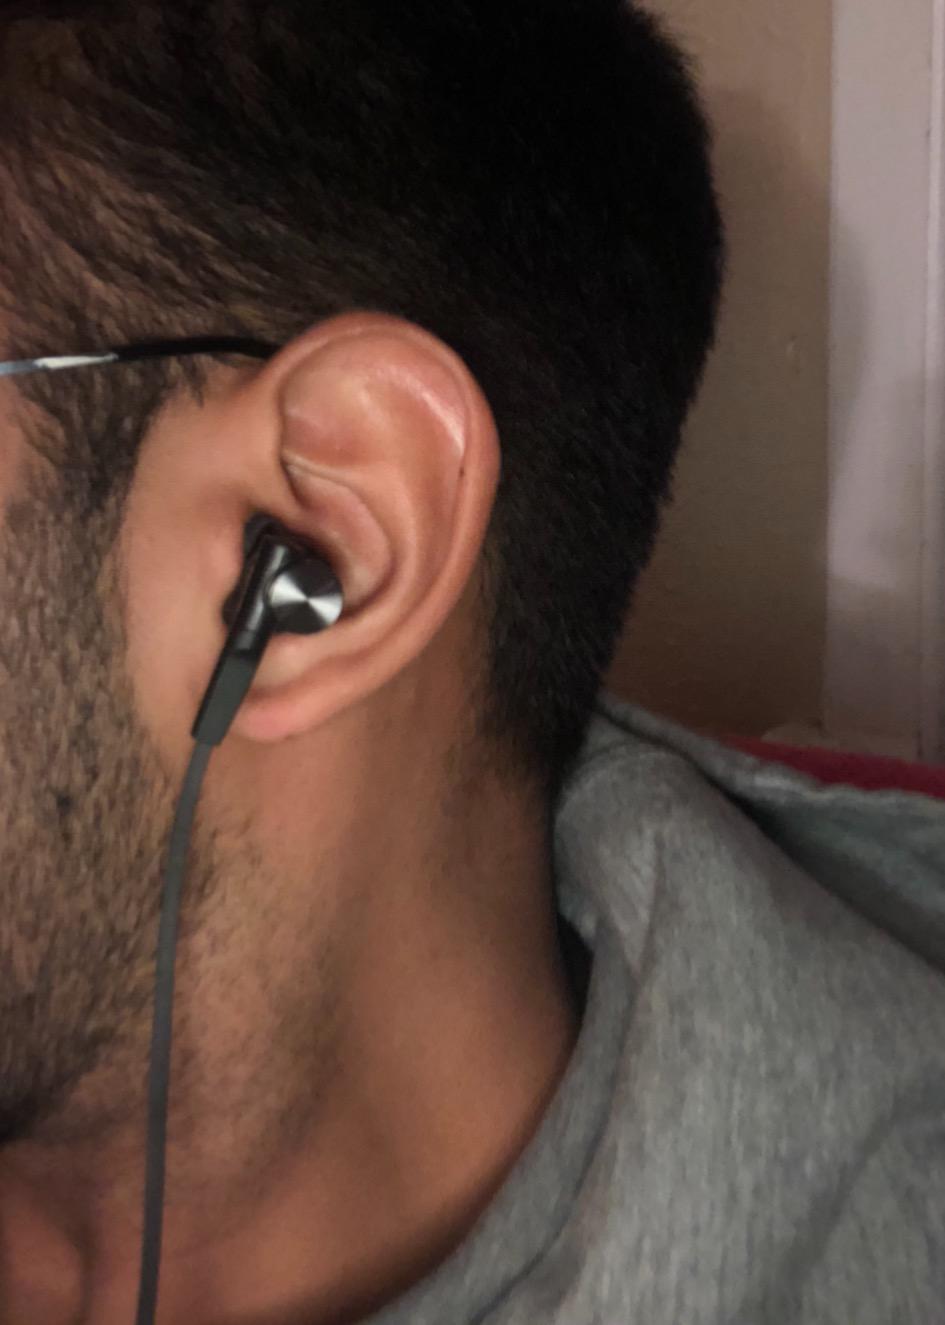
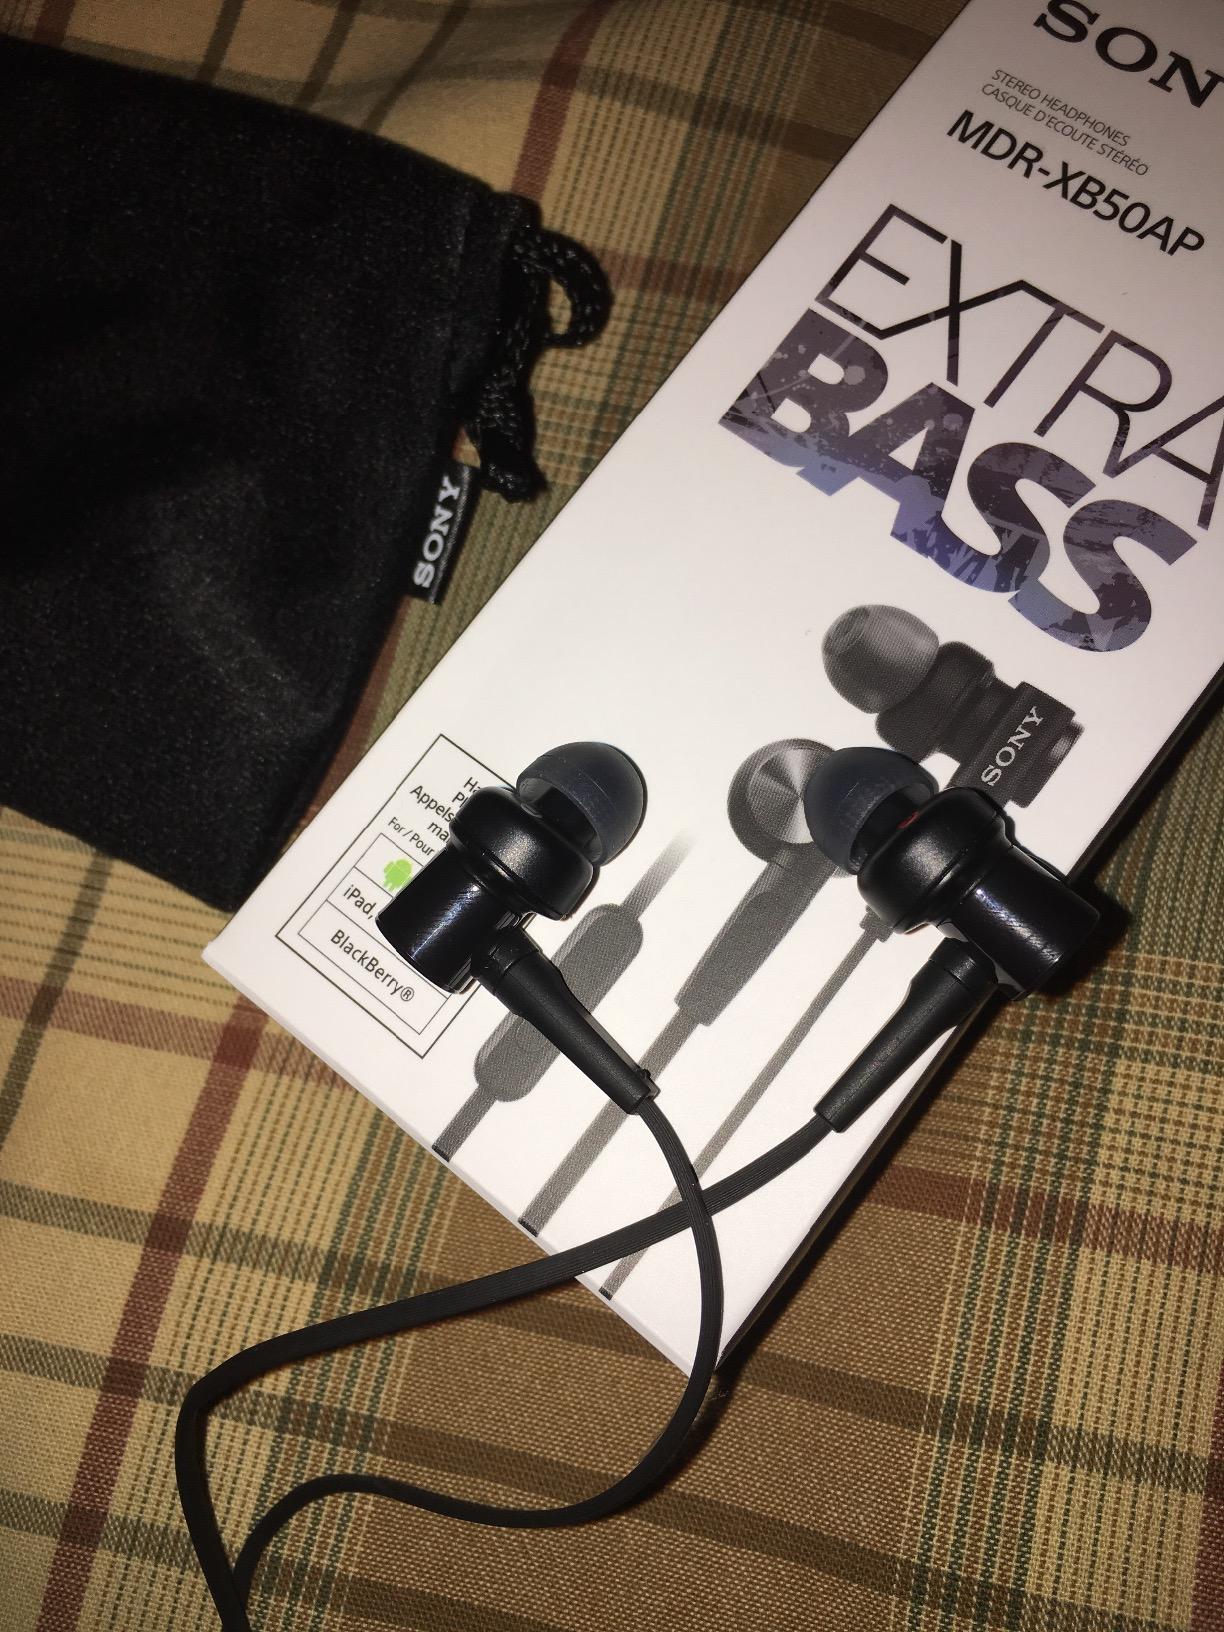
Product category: headphones
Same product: yes